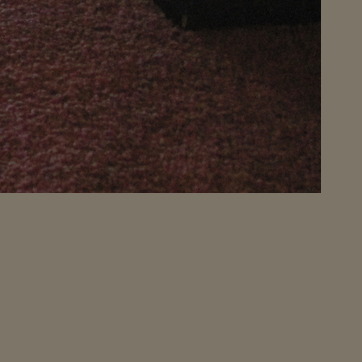
Material: carpet